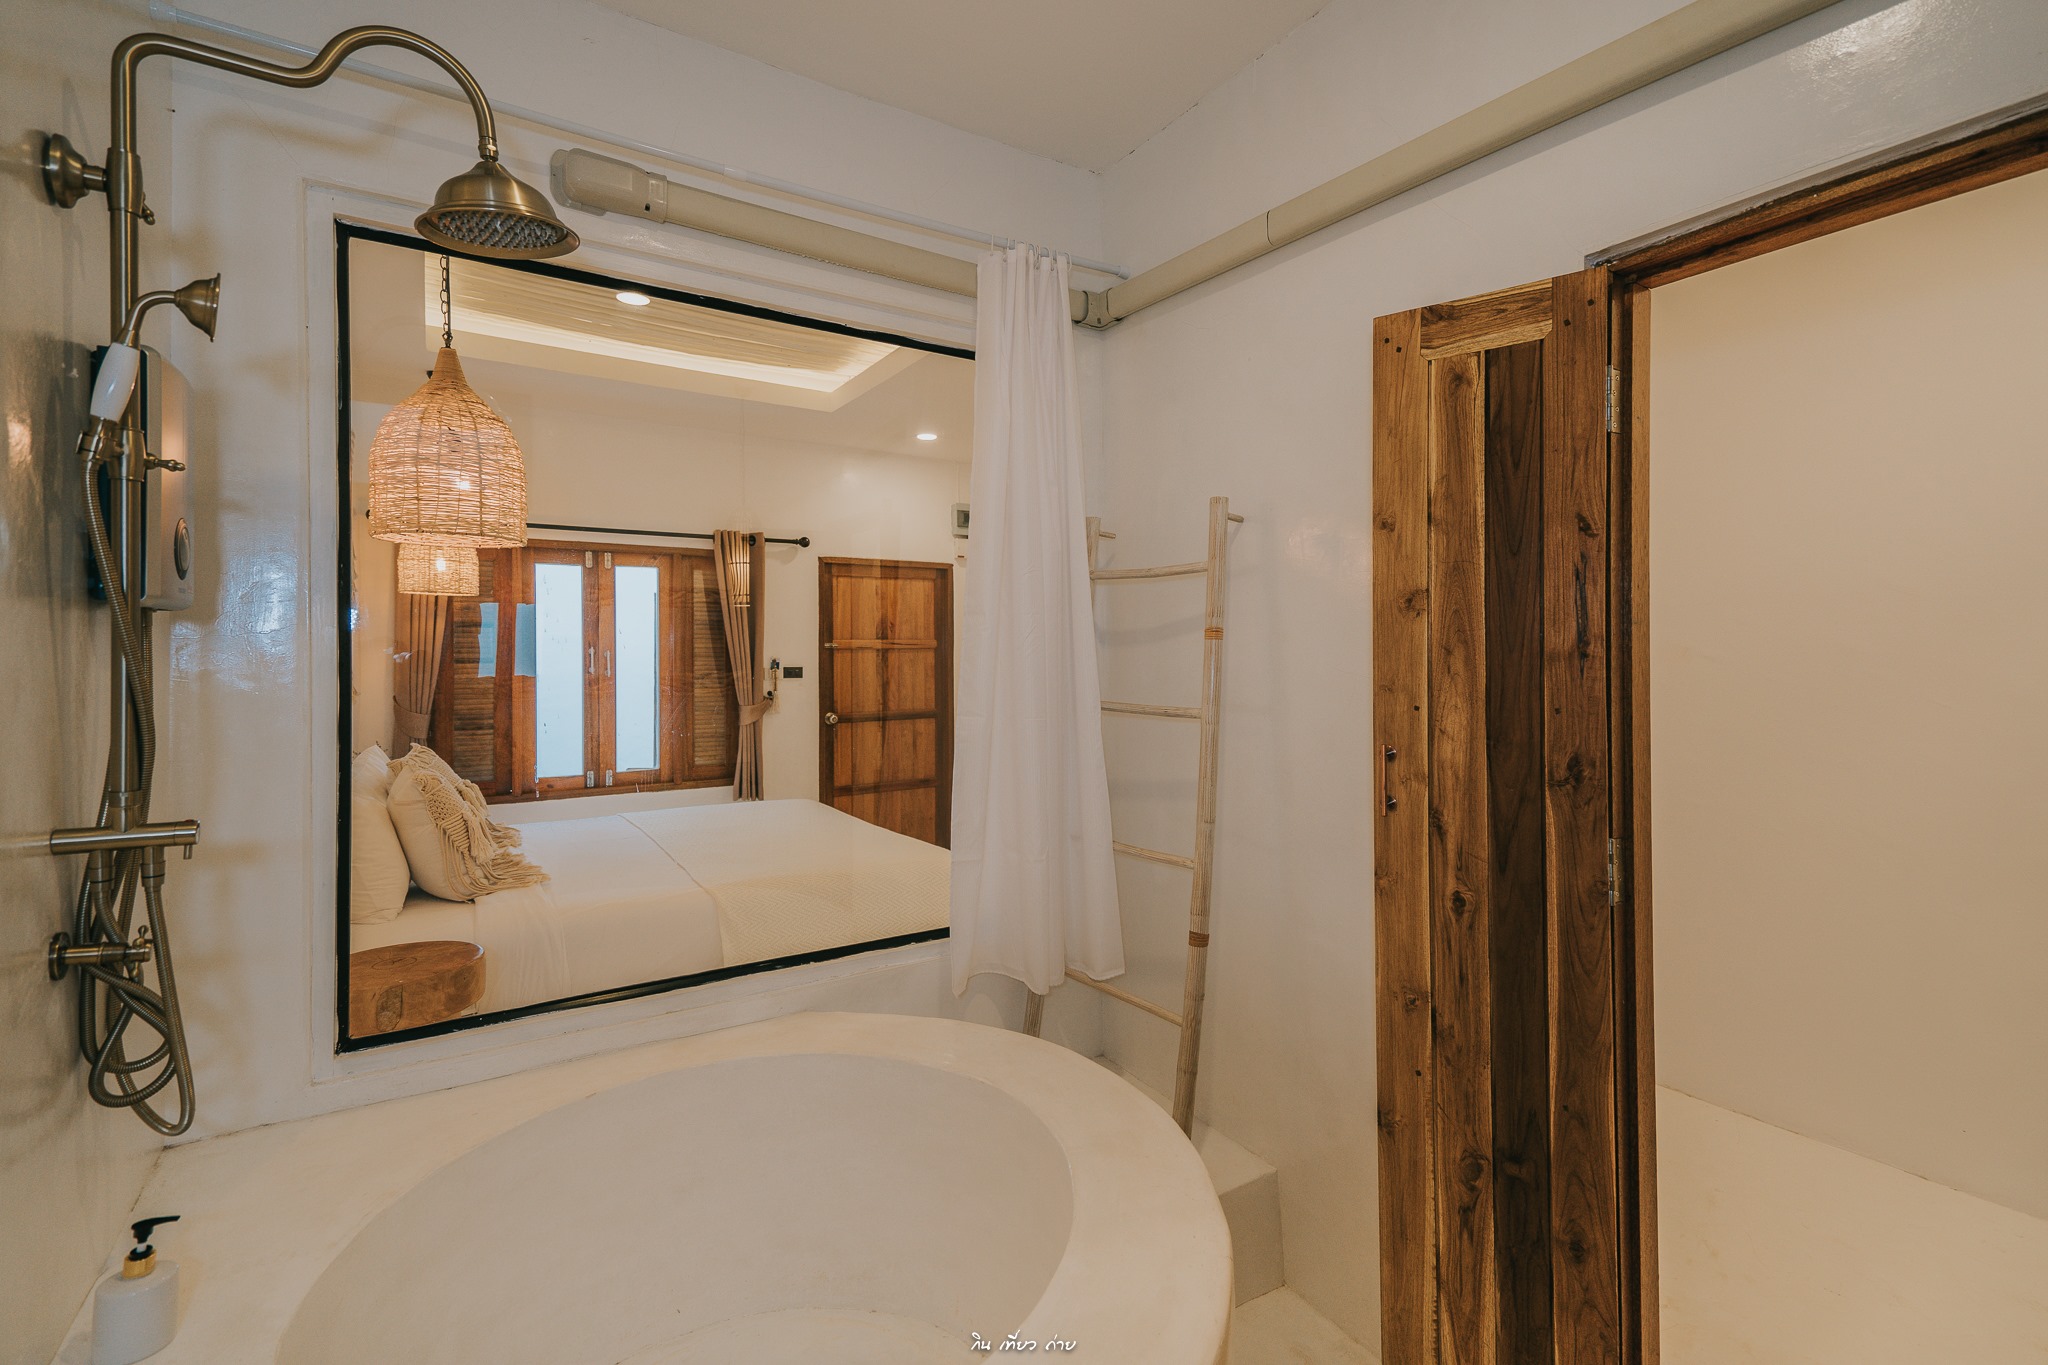
house, property, furniture, building, bathtub, comfort, fixture, wood, interior design, mirror, floor, flooring, wall, bed, bed frame, real estate, hardwood, ceiling, bedding, tap, linens, plaster, bedroom, Bathtub spout, apartment, room, composite material, plumbing fixture, door, hall, molding, penthouse apartment, bathroom, curtain, decoration, bed sheet, daylighting, window treatment, mattress, light fixture, wallpaper, boutique hotel, tile, glass, wood flooring, peach, estate, cabinetry, home door